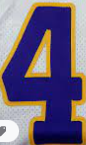
Number: 4